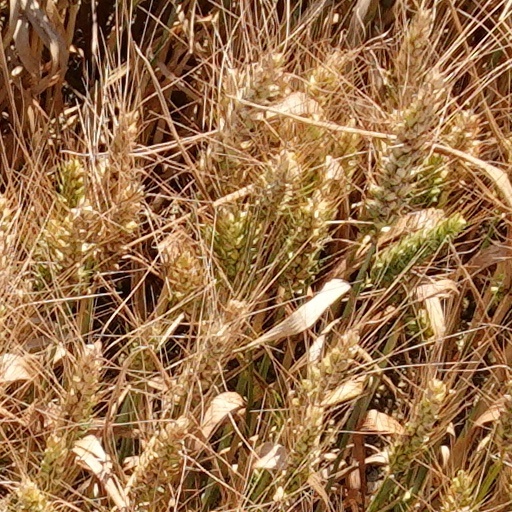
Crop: wheat